Arthur Trezevant Wayne

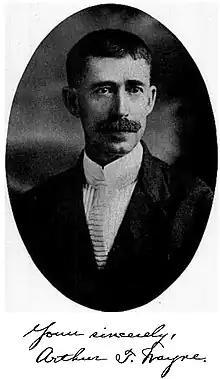

Arthur Trezevant Wayne (1 January 1863 – 5 March 1930) was an American ornithologist who worked in South Carolina. He was involved in the rediscovery of several species of birds including Swainson's warbler and Bachman's warbler. Wayne's warbler, a subspecies of "Setophaga virens" is named after him.